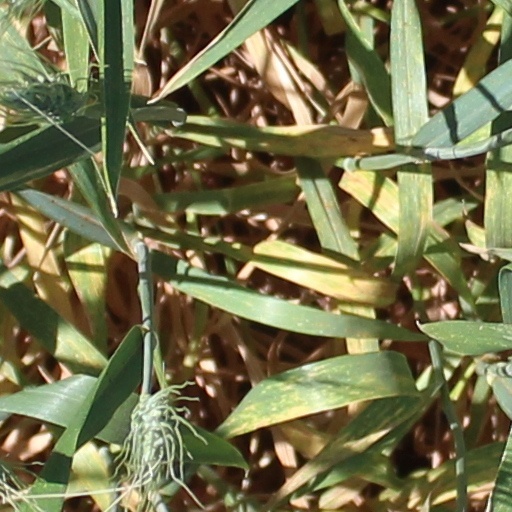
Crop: wheat